Hotel Kewanee

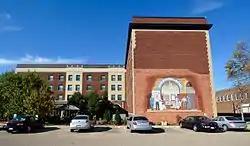

The Hotel Kewanee is a former hotel in downtown Kewanee, Illinois, located at 125 North Chestnut Street.